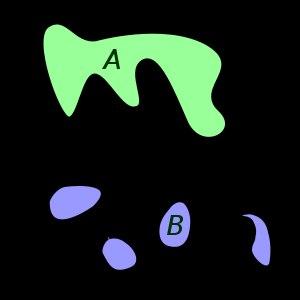
La connexité est une notion de topologie qui formalise le concept d'« objet d'un seul tenant ». Un objet est dit connexe s'il est fait d'un seul « morceau ». Dans le cas contraire, chacun des morceaux est une composante connexe de l'objet étudié.